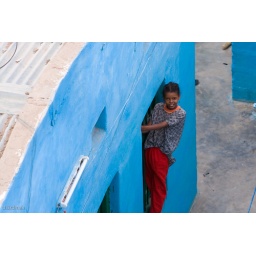
Girl in the blue house